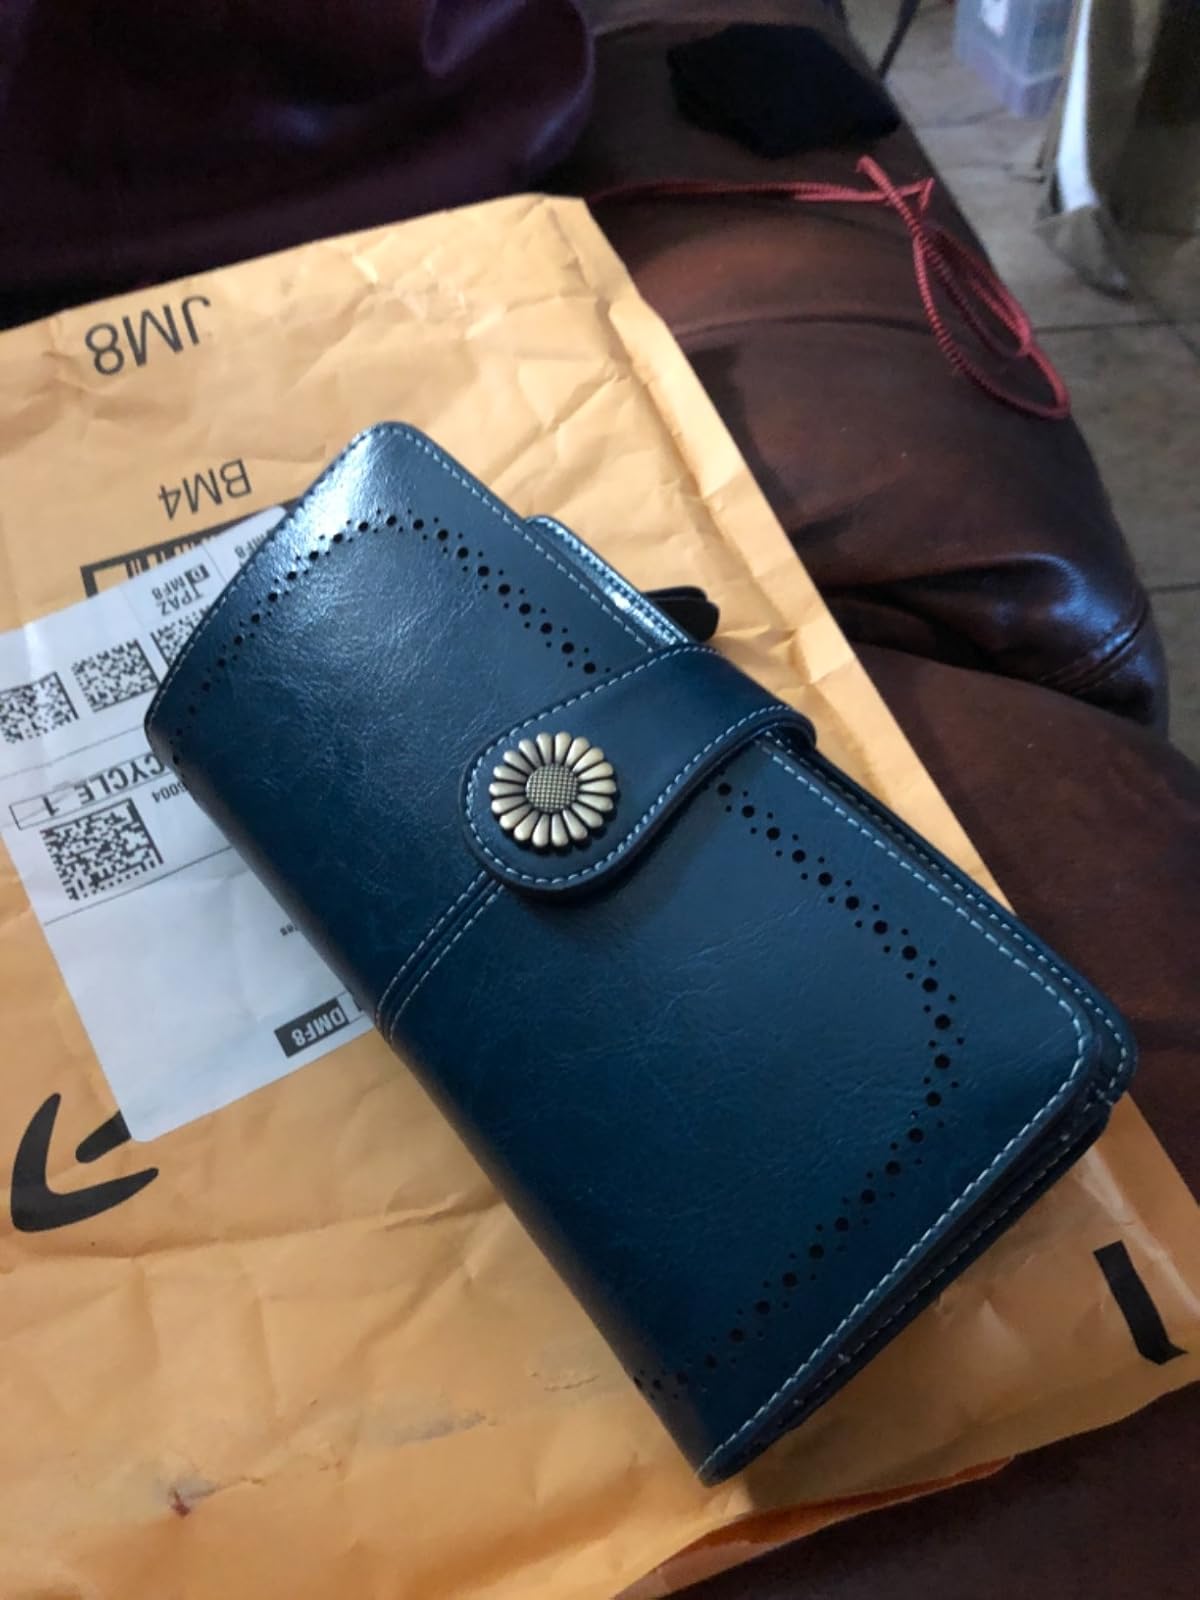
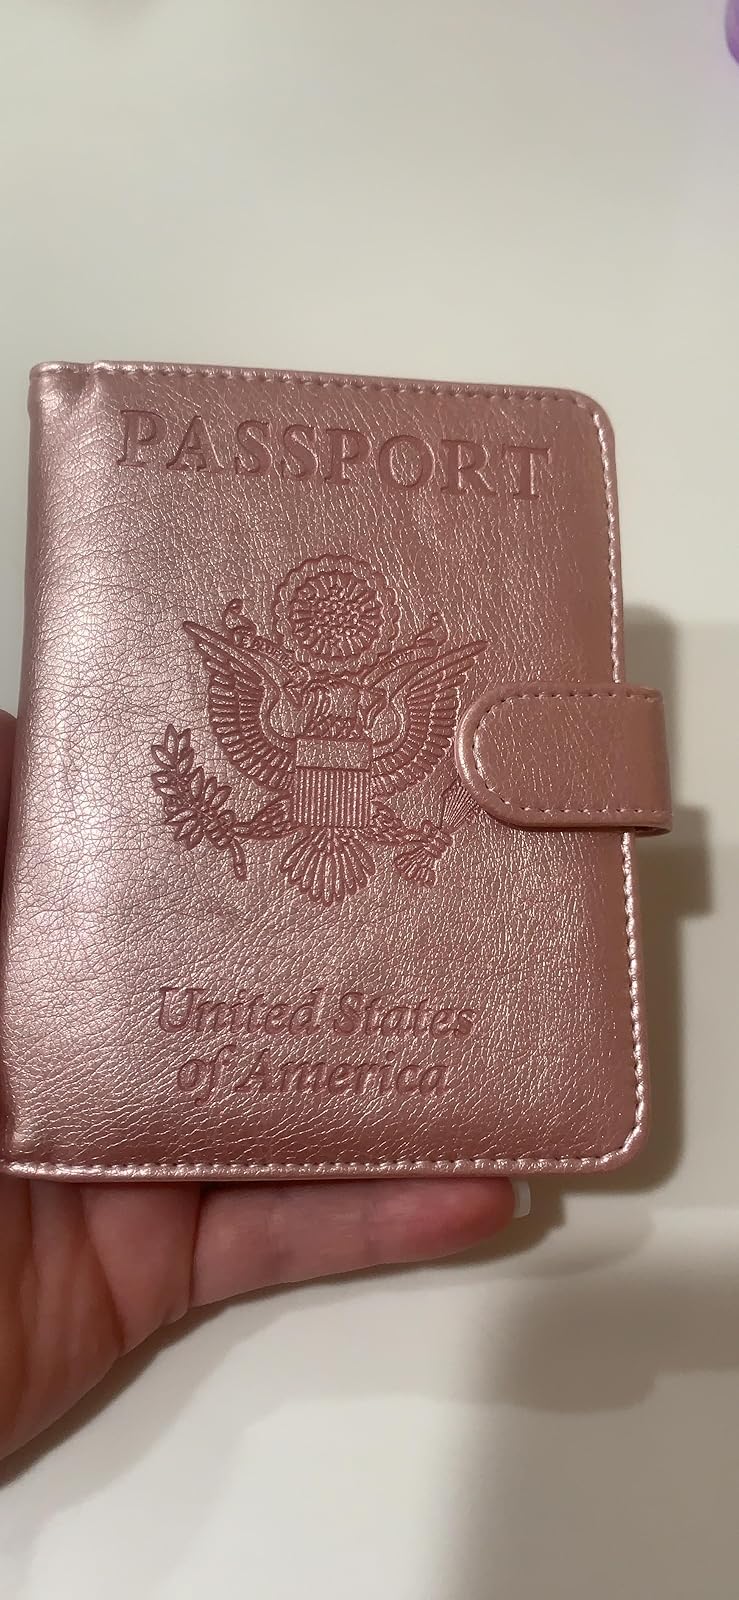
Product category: accessories_wallet
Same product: no